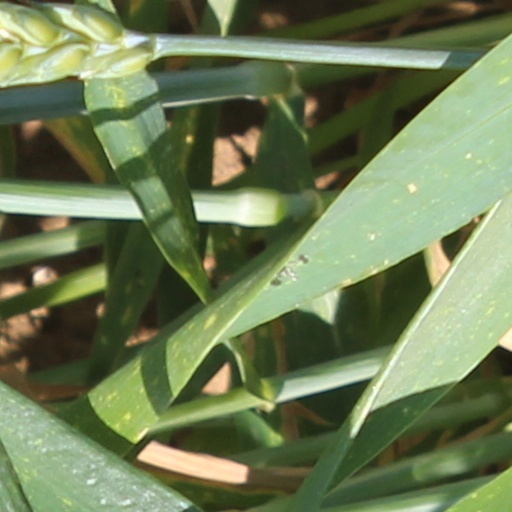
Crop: wheat